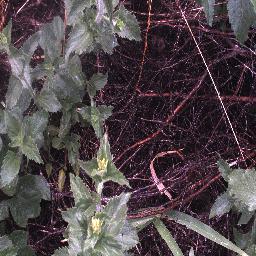
Label: siam_weed